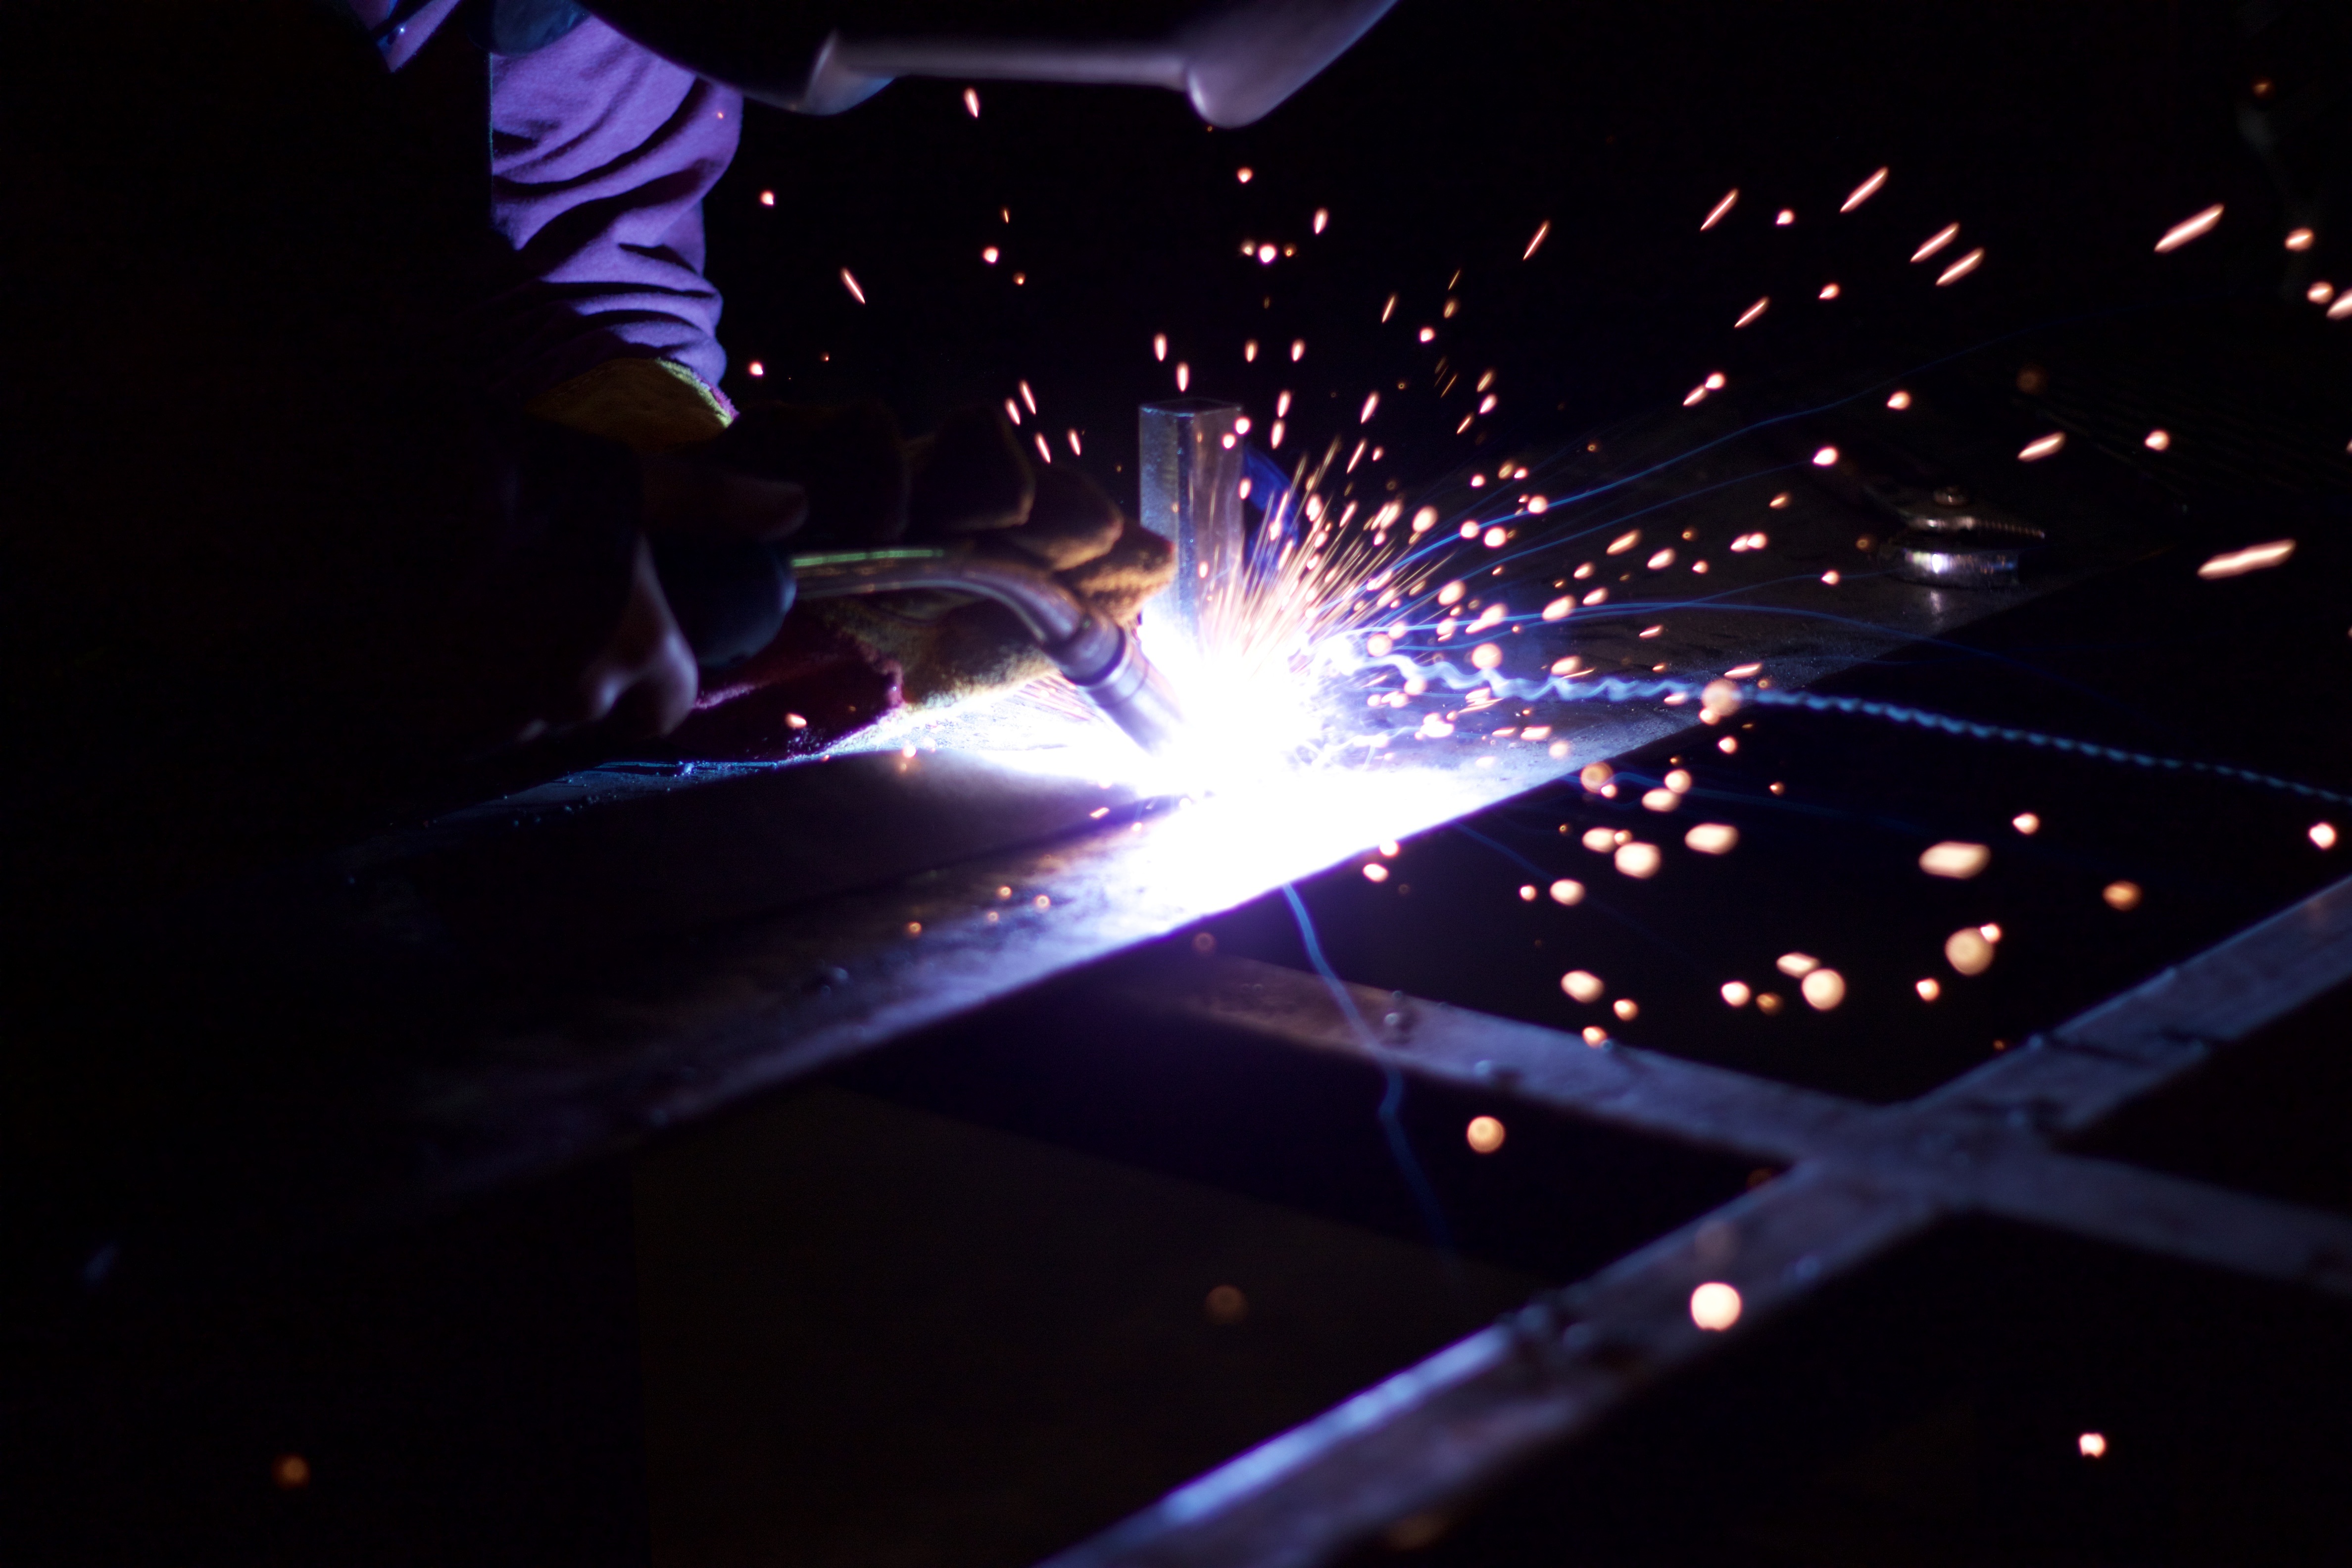
light, steel, equipment, metal, welding, industrial, industry, laser, iron, sparks, weld, metalworking, metalwork